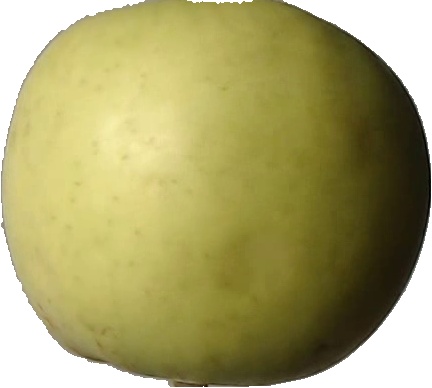
Label: apple_golden_3